Toyota Celica

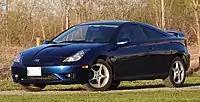
Facelift Toyota Celica GT-S (ZZT231, Canada)

For the US market, the Celica was only available in ST and GT trims for the 1994 model year, but the addition of the optional "Sports Package" to the GT Liftback produced GT-S-like handling. All models came with standard dual SRS Airbags. The ST had a new 1.8-liter 7A-FE engine which could also be found in the Corolla, while the GT was powered by the carried-over 2.2-liter 5S-FE engine which featured dual overhead camshafts and fuel injection, could also be found in the Camry. The turbocharged All-Trac was no longer offered in the US. The 7A-FE is rated at and , while the 5S-FE is rated at and . In Canada, the Celica GT liftback with "Sports Package" are badged GT-S.